Einsteinium

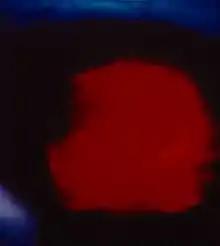
Einsteinium(III) iodide glowing in the dark

Einsteinium halides are known for the oxidation states +2 and +3. The most stable state is +3 for all halides from fluoride to iodide.